Greenhills, North Ayrshire

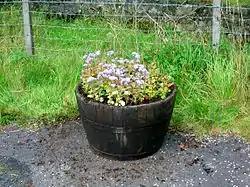
Flower tub at Greenhills installed and maintained by the Barrmill Conservation group.

This small settlement is shown on General Roy's survey of 1747 - 55, under the name of 'Greenhill' in the singular, and has two buildings indicating where the old school was situated.